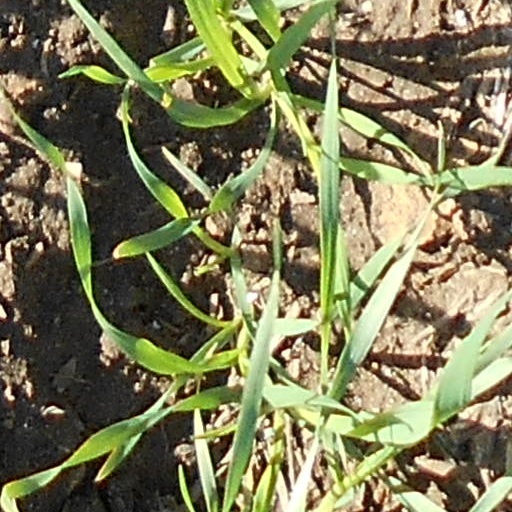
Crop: wheat